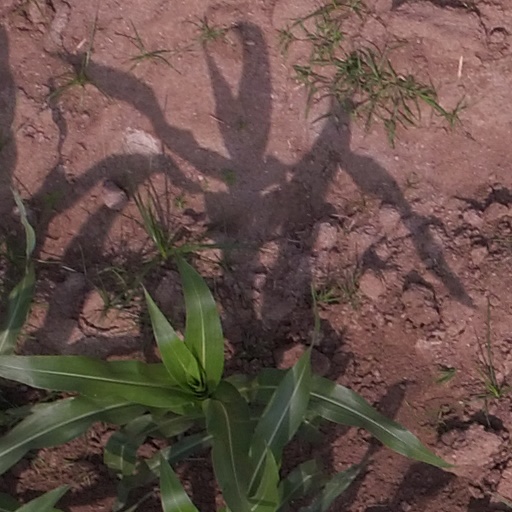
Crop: maize; corn